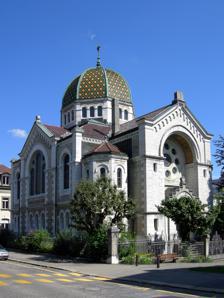
Building: Synagogue of La Chaux-de-Fonds
Country: Switzerland
Year built: 1896
Synagogue in the canton of Neuchâtel, Switzerland Synagogue of La Chaux-de-Fonds French : Synagogue de La Chaux-de-Fonds The synagogue in 2008 Religion Affiliation Judaism Rite Nusach Ashkenaz Ecclesiastical or organisational status Synagogue Ownership Israelitische Kultusgemeinde Baden Status Active Location Location 63 Rue du Parc, La Chaux-de-Fonds , Canton of Neuchâtel Country Switzerland Location of the synagogue in the Canton of Neuchâtel Geographic coordinates 47°06′03″N 06°49′27″E / 47.10083°N 6.82417°E / 47.10083; 6.82417 Architecture Architect(s) Richard Kuder Type Synagogue architecture Style Byzantine Revival Romanesque Revival Date established 1830s (as a congregation) Groundbreaking 1894 Completed 1896 Specifications Dome (s) One Dome height (outer) 32 m (105 ft) Materials Brick Swiss Cultural Property of National Significance Official name Synagogue Reference no. 3980 The Synagogue of La Chaux-de-Fonds ( French : Synagogue de La Chaux-de-Fonds ) is a Jewish congregation and synagogue , located at 63 Rue du Parc, in La Chaux-de-Fonds , in the Canton of Neuchâtel , Switzerland . The synagogue was opened in 1896 and was listed among the Cultural Property of National Significance . It is also part of the La Chaux-de-Fonds 19th-century urban ensemble listed as a World Heritage Site . Architecture The synagogue was built in a Byzantine Revival style with Romanesque Revival elements. The cross-shaped casement is topped by a 32 m high (105 ft) cupola . The interior of the building is adorned with rich paintings. The organ, made by Kuhn from Männedorf , is no longer in service. History In 1833, the Jewish community of La Chaux-de-Fonds started worshipping in a private residency. A first synagogue was built in 1863 and consecrated by Rabbi Moïse Nordmann from Hégenheim , Alsace . The new synagogue was built between 1894 and 1896 by architect Richard Kuder. The foundation stone of the new building was laid on June 28, 1894. The synagogue was consecrated On May 13, 1896, by Rabbi Jules Wolff. See also Judaism portal Architecture portal Switzerland portal History of the Jews in Switzerland List of cultural property of national significance in Switzerland: Neuchâtel List of synagogues in Switzerland References